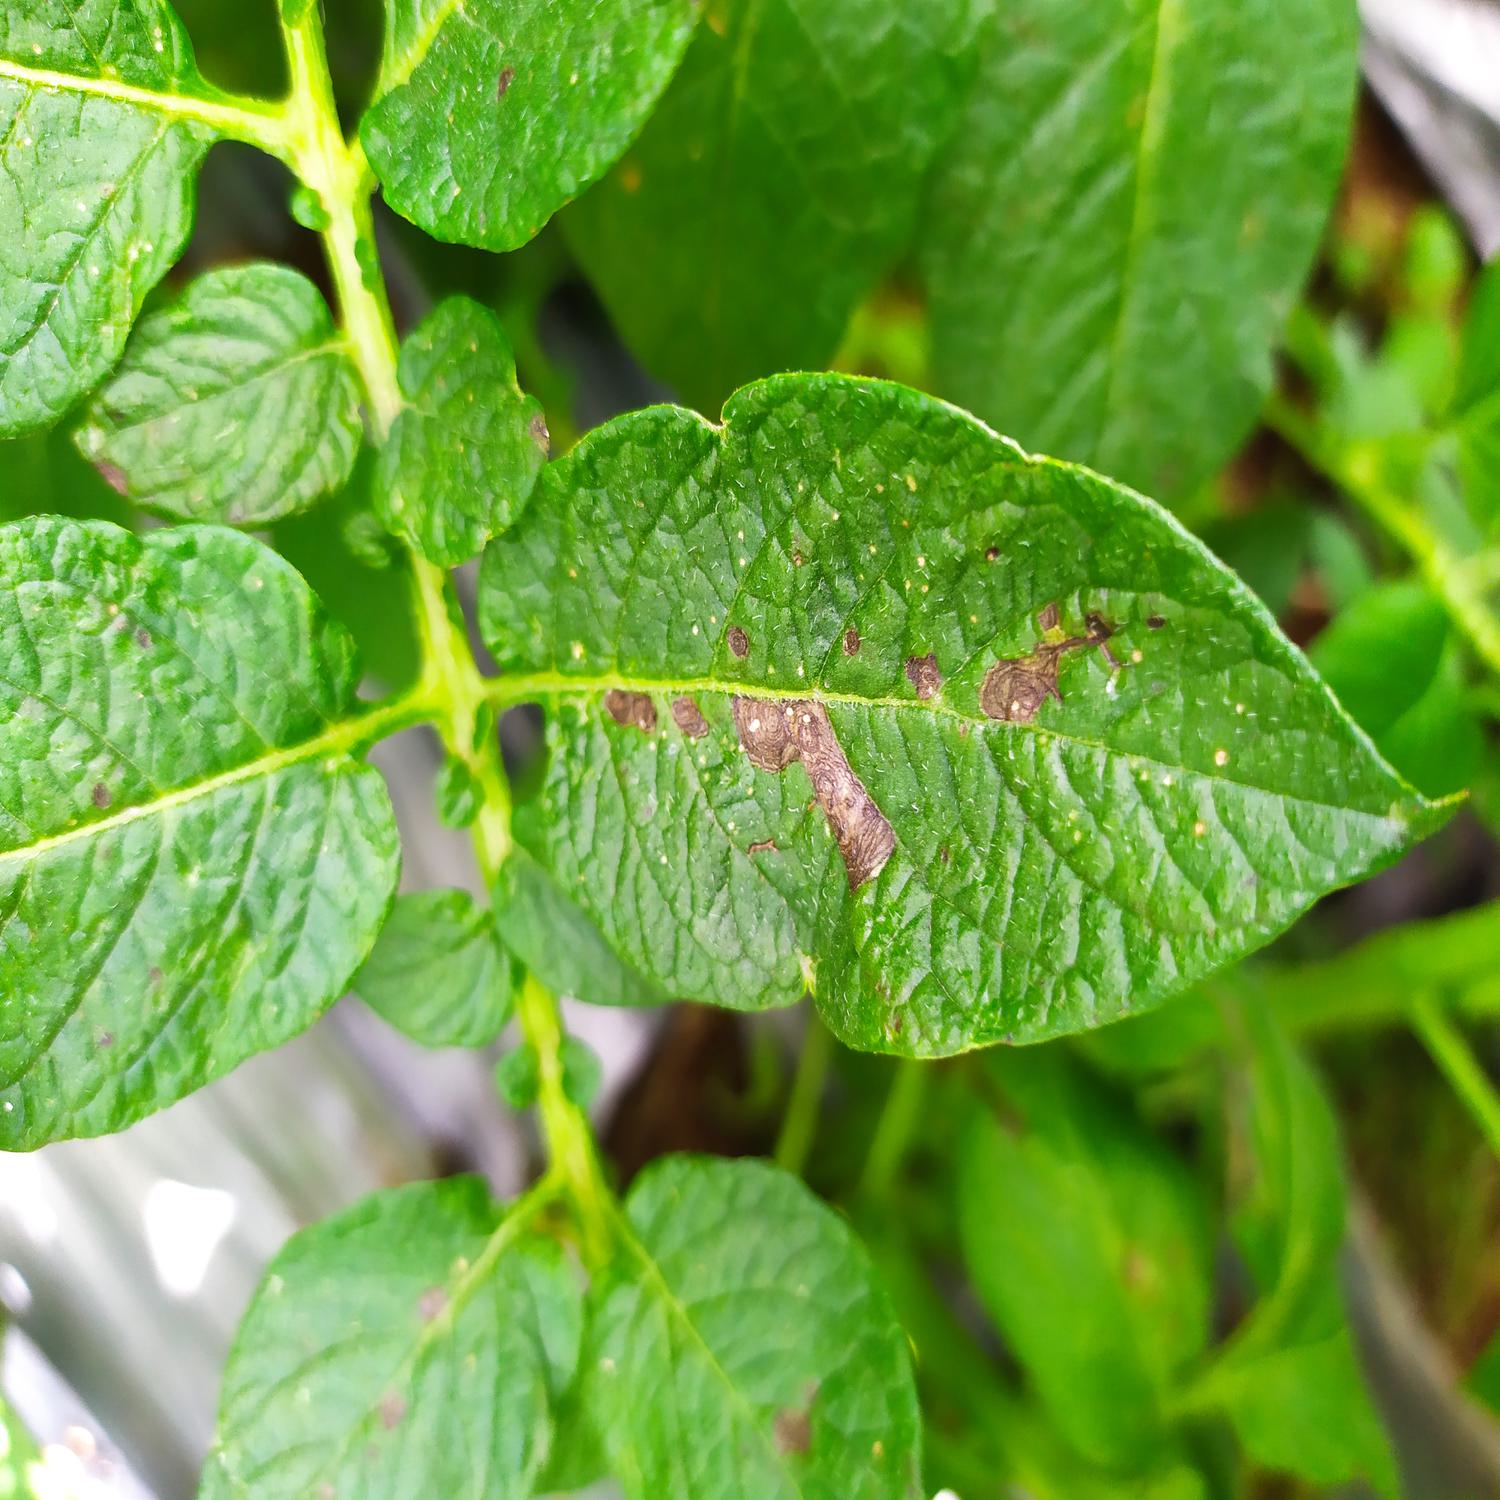
Label: Fungi